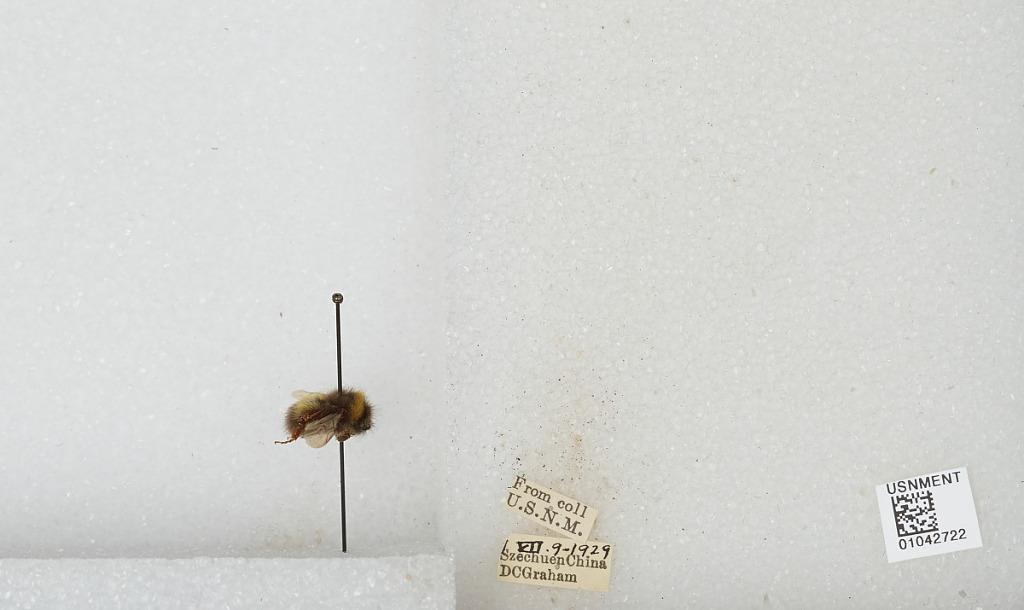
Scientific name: Bombus sp.
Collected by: D. Graham
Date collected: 1929-7-9
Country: China
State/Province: Sichuan
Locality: [Not stated]
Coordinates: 30.13, 102.93